Portsmouth F.C. (basketball)

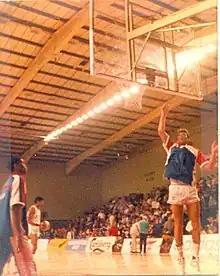
Danny Williams, right, lays-up before the National Cup semi-final against Calderdale, 30 November 1986

Bill Davis completed his fixture-fixing task on 12 February, giving Portsmouth four different venues for their first four home games by arranging for the Manchester United match to take place at Winchester Recreation Centre. Four days later Danny Palmer signed a two-year contract, with his coaching role to become full-time in April 1985.